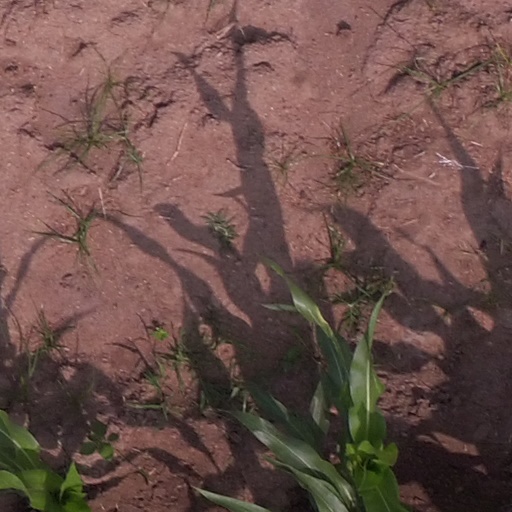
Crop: maize; corn